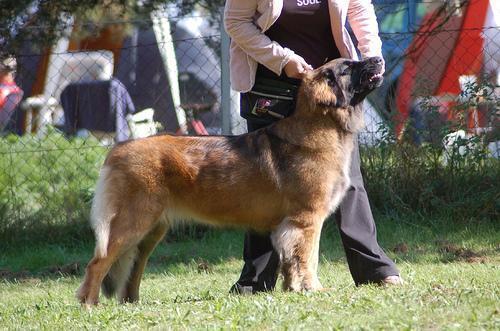
Leonberg